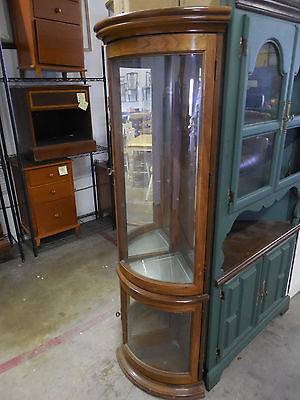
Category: cabinet